Melrose Public Library

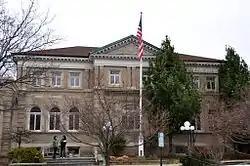

The Melrose Public Library is a historic library at 69 W. Emerson Street in Melrose, Massachusetts. The original T-shaped building was built in 1904, and is a two-story Colonial Revival structure faced in brick with limestone trim. It was built with funds contributed by philanthropist Andrew Carnegie to a design by Lynn architect Penn Varney, and features stained glass windows by Wilbur H. Burnham. A modern single story addition was added in 1963 to the rear and left side of the building.